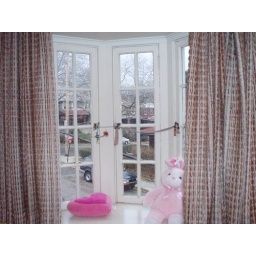
Bay window in bedroom 3